Herzegovina uprising (1852–1862)

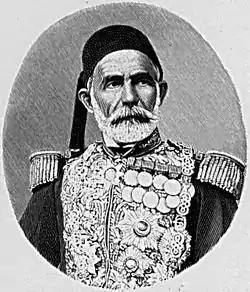
Omar Pasha, Ottoman general.

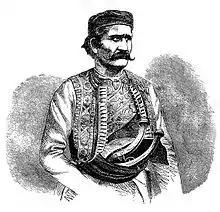
Luka Vukalović, leader of the uprising 1852–62.

The uprising began in winter 1852/53, when the Grahovljani, Banjani and Drobnjaci refused to pay the "Kharaj" and the "Jizya", taxes imposed by the Ottoman government. As Ottoman actions against Montenegro began, East Herzegovinian clans fought alongside Montenegrins. Though there were no major engagements between 1853 and 1857, France and Austria followed events with interest. The uprising intensified in December 1857, after Knez Danilo, bitter at the Porte because of its statements in the Paris Congress in 1856, began backing the uprising.